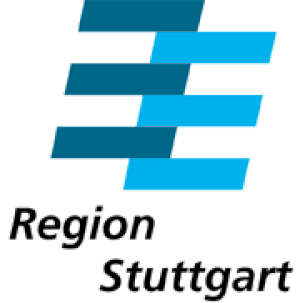
La région de Stuttgart est une des trois régions du district allemand de Stuttgart en Bade-Wurtemberg.
La Région métropolitaine de Stuttgart est une région métropolitaine en Allemagne, composée des agglomérations urbaines de Stuttgart, Heilbronn, Tübingen et Reutlingen.